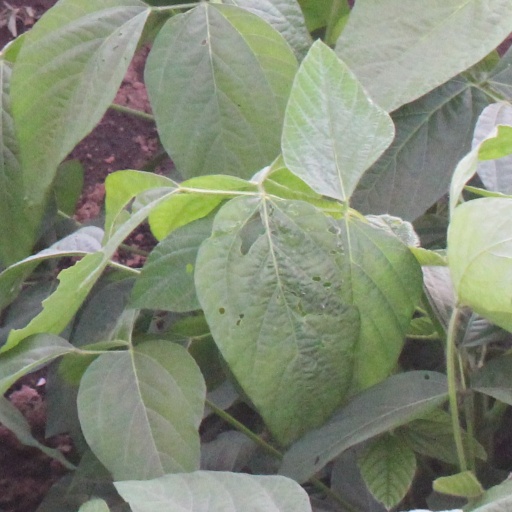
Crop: soybean